NAACP

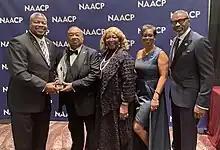
Dayton (OH) NAACP President Derrick L. Foward Receives Thalheimer Award for Publications in Atlantic City, New Jersey in July 2022

In 2004, President George W. Bush declined an invitation to speak to the NAACP's national convention. Bush's spokesperson said that Bush had declined the invitation to speak to the NAACP because of harsh statements about him by its leaders. In an interview, Bush said, "I would describe my relationship with the current leadership as basically nonexistent. You've heard the rhetoric and the names they've called me." Bush said he admired some members of the NAACP and would seek to work with them "in other ways".